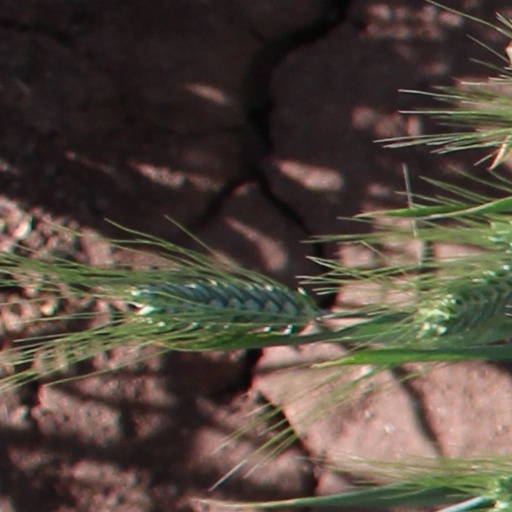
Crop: wheat